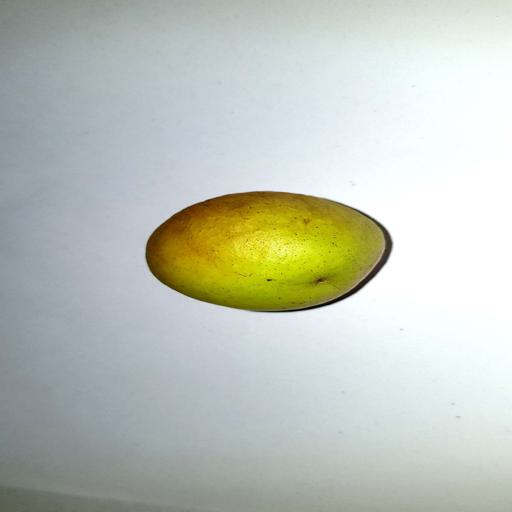
Label: healthy